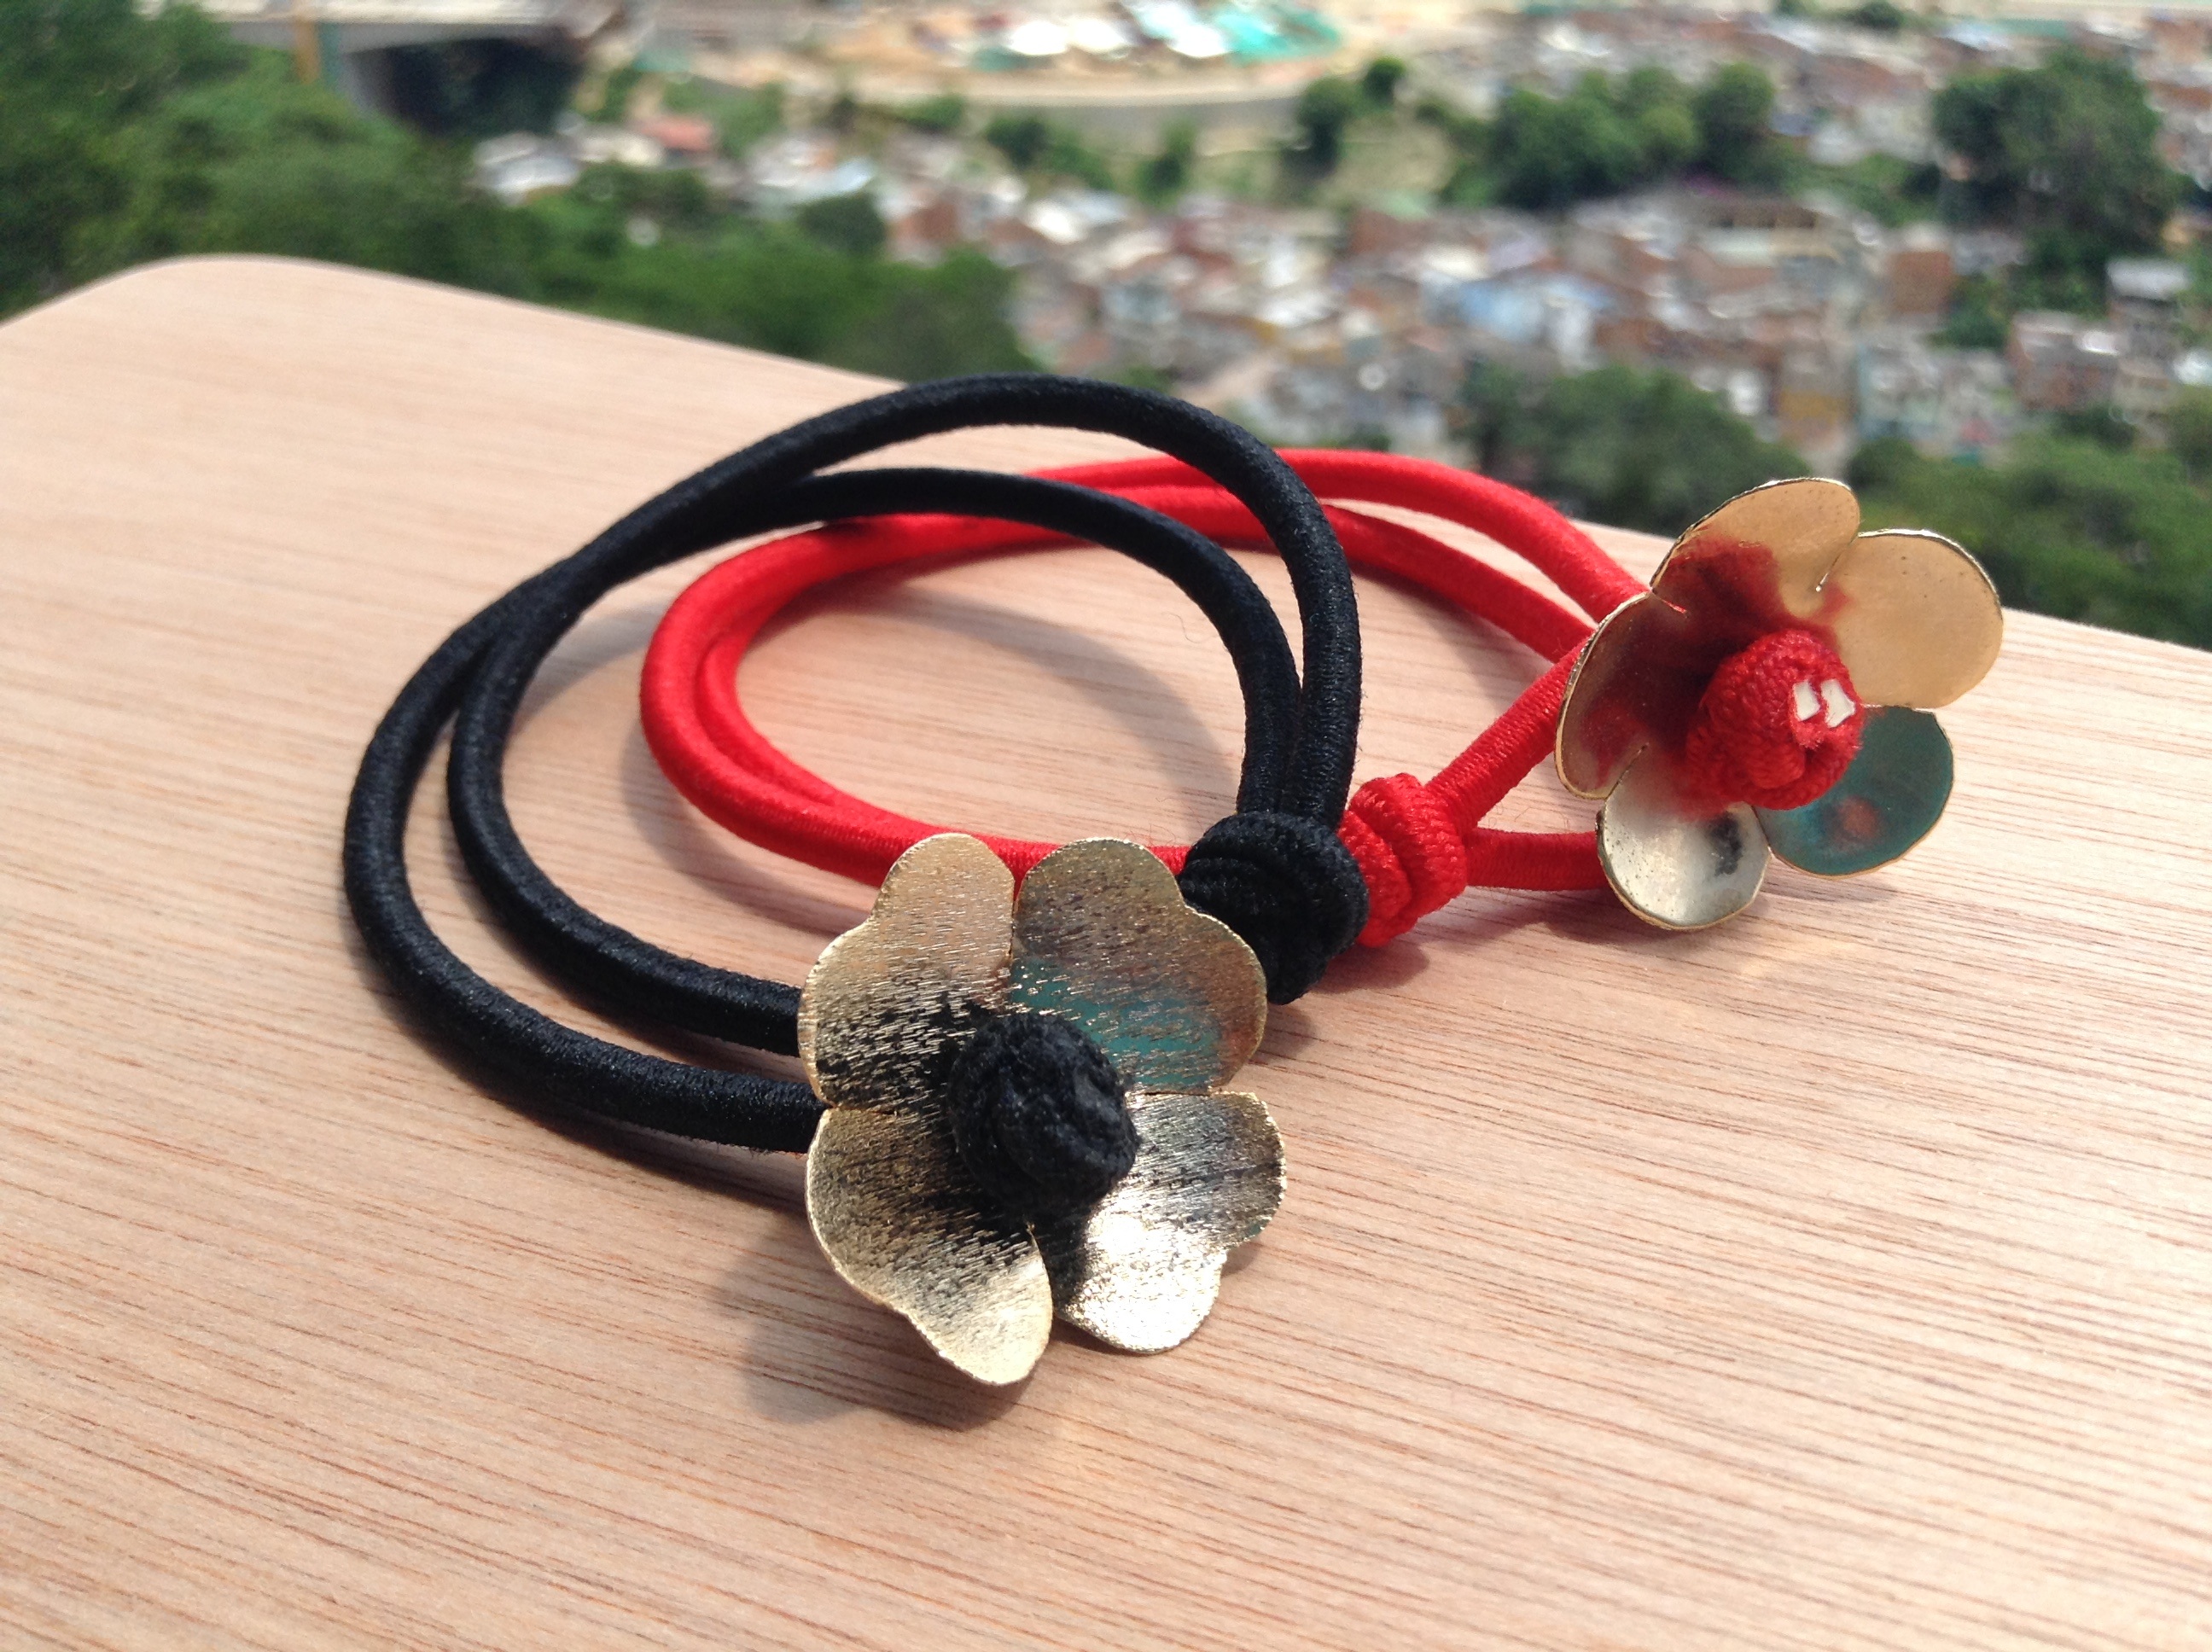
craft, ear, bead, jewelry, necklace, bracelet, jewellery, art, accessories, organ, imitation jewelry, braslette, fashion accessory, hair accessory